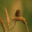
Label: mouse